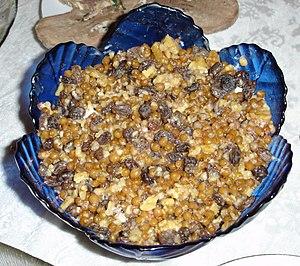
Le Service mémoriel est un service liturgique solennel pour le repos des défunts dans les Églises d'Orient – Églises orthodoxes et Églises catholiques de rite byzantin.
Les colivă sont une préparation traditionnelle de la cuisine roumaine et moldave, en usage rituel en Grèce depuis l'antiquité jusqu'à nos jours, exclusivement faite pour les enterrements ou les rituels mortuaires des orthodoxes. C'est une préparation à base de blé concassé et bouilli, mélangé avec des noix, du miel, des zestes d'orange, des raisins secs et de la cannelle. Elle est partagée seulement après le service mémoriel en l'honneur d'un défunt, ou au cours des funérailles après avoir été béni par un prêtre orthodoxe.